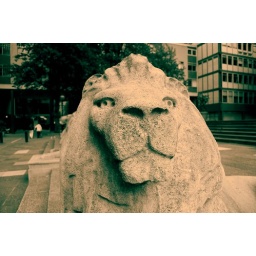
The stone lion under the Queen's Tower. The look is really cool. Sheng Li. Chem. Eng. PhD